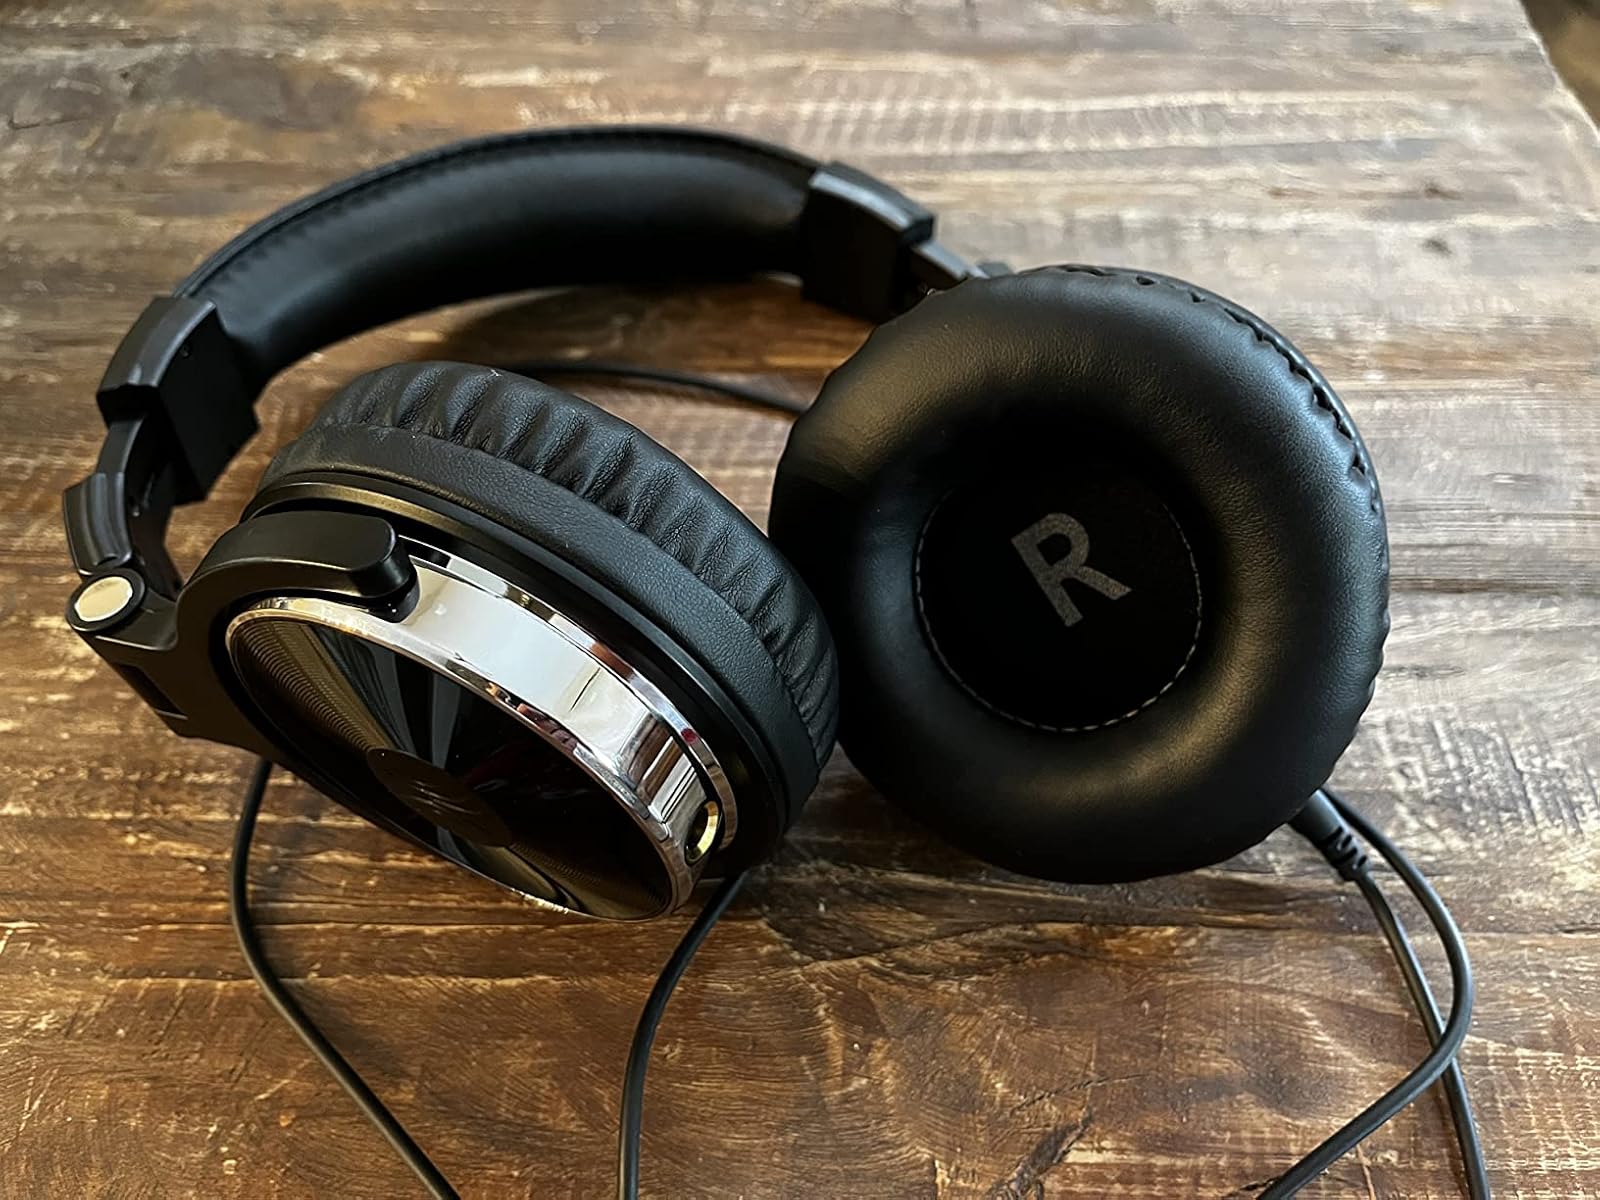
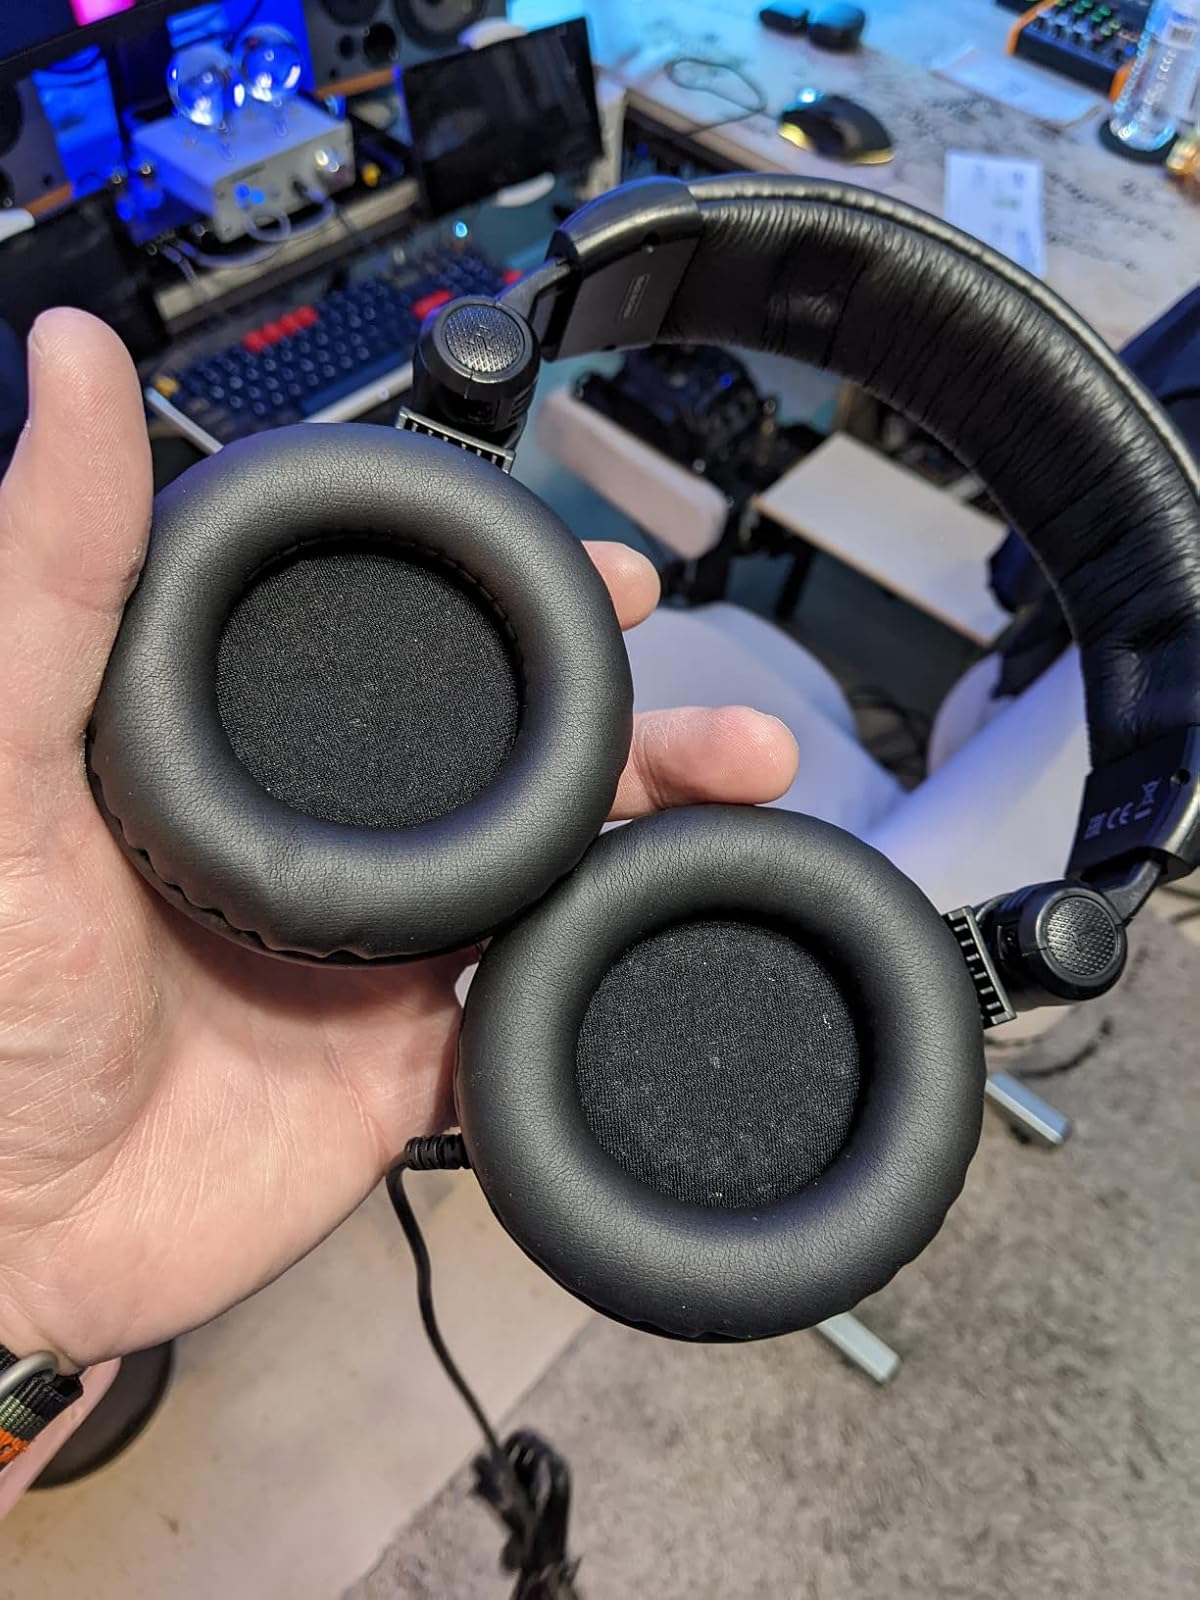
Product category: headphones
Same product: no